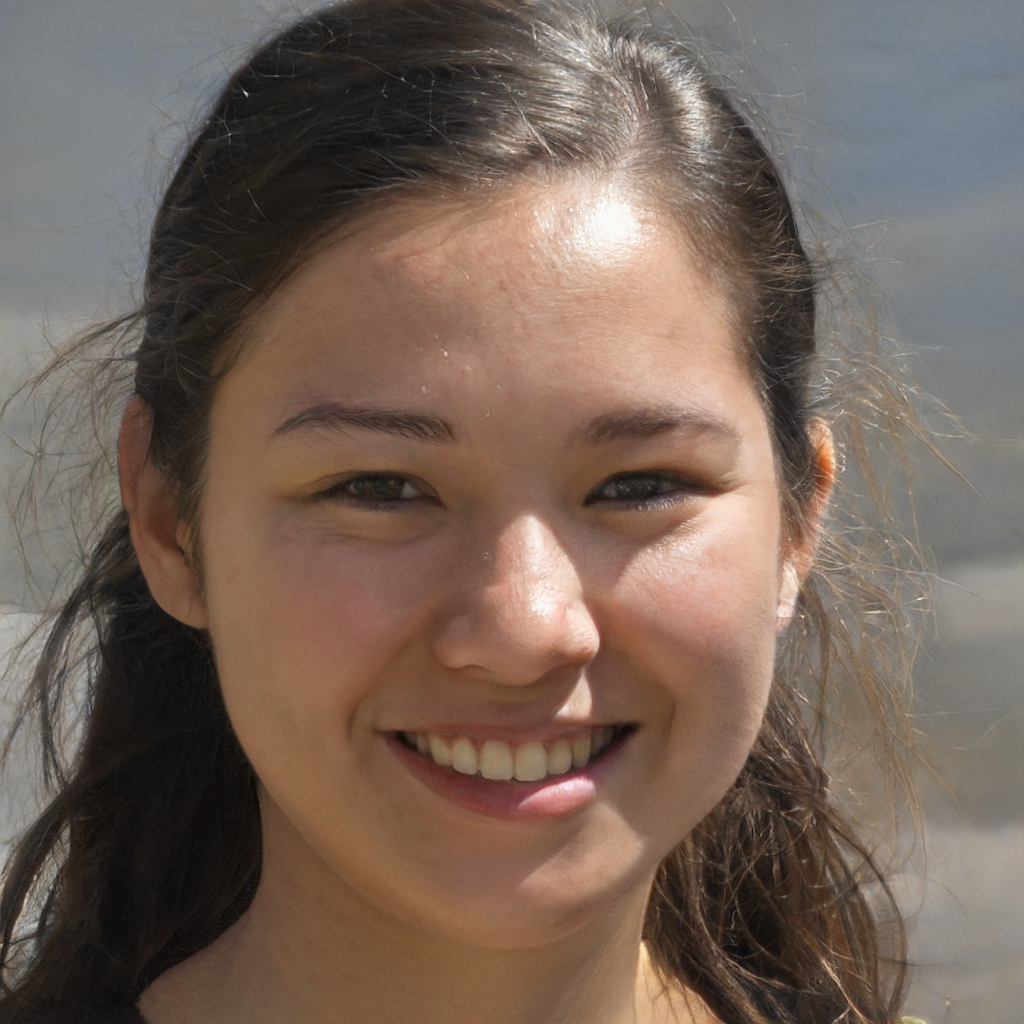
Gender: Female